Winkel van Sinkel

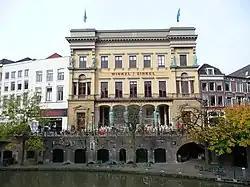
Winkel van Sinkel, Utrecht

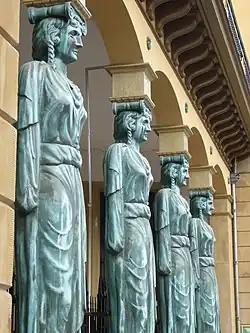
Sculptures of the Utrecht store

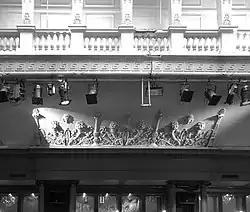
Decoration of the Utrecht store

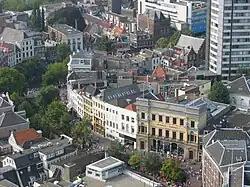
Utrecht store seen from the "Dom"

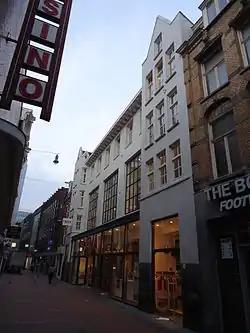
Store on Nieuwendijk in Amsterdam, now a HEMA

De Winkel van Sinkel was the first department store in The Netherlands, built between 1837 and 1839 and located at Oudegracht 158 in Utrecht. The Winkel van Sinkel Company started as a fabric store in Amsterdam, and after multiple expansions became a department store, but it was the branch in Utrecht with its expansive range of merchandise that truly established it as a concept in Dutch popular culture, "Winkel van Sinkel" having become a general term for shops where all kinds of different goods are for sale.